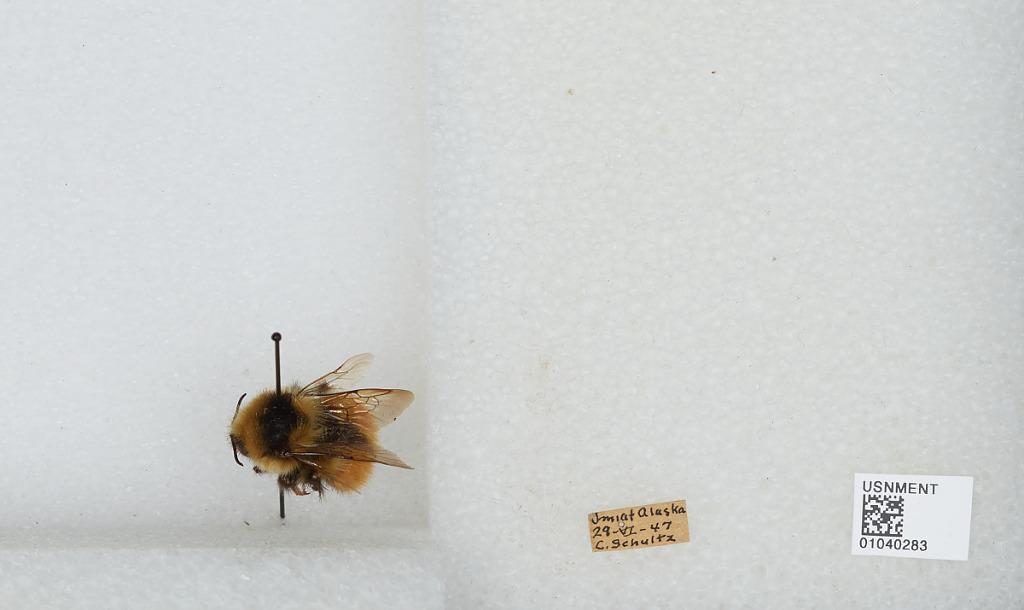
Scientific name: Bombus (Pyrobombus) sylvicola Kirby
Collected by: C. Schultz
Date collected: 1947-6-29
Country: United States
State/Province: Alaska
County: North Slope
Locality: Umiat
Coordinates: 69.3669, -152.144